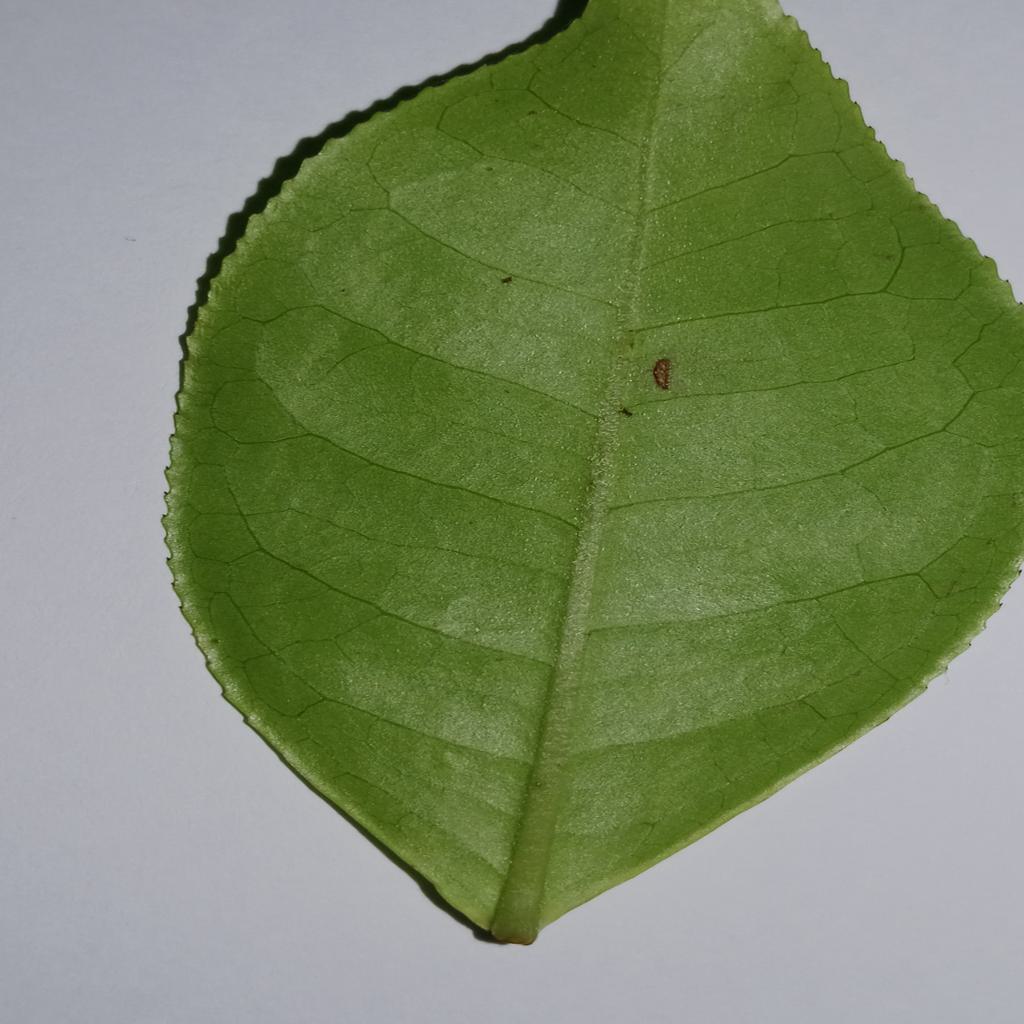
Label: Healthy